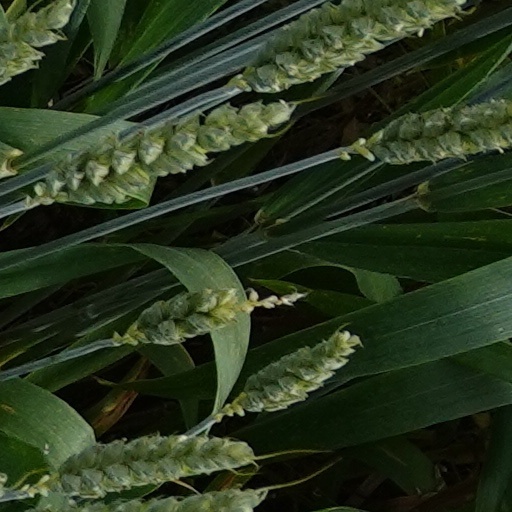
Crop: wheat